Timeline of reactions to the 2020 Hong Kong national security law (January 2021)

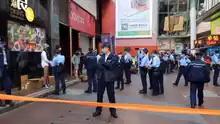
30 police officers arrived at the scene to surround the street booths, and 5 members were intercepted

At about 1 pm, the middle school student organization 'Returning Valiant' introduced the history of the French Revolution and the pro-EU demonstrations in Ukraine at Exit E of Mong Kok station, near Grand Plaza. However, by 3 pm, nearly 30 police officers surrounded the five members and pulled up the orange tape to cordon and inspect them for about 30 minutes. Some members stated that the police officers pointed out that they had the opportunity to violate the national security law and also stated that they would not pay a fine. However, they were later issued a fine of 5,000 Hong Kong dollars for breaching the coronavirus gathering restrictions.